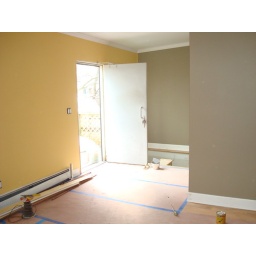
the family room, looking at the open back door. The near wall on the right is the expanded first floor bathroom.